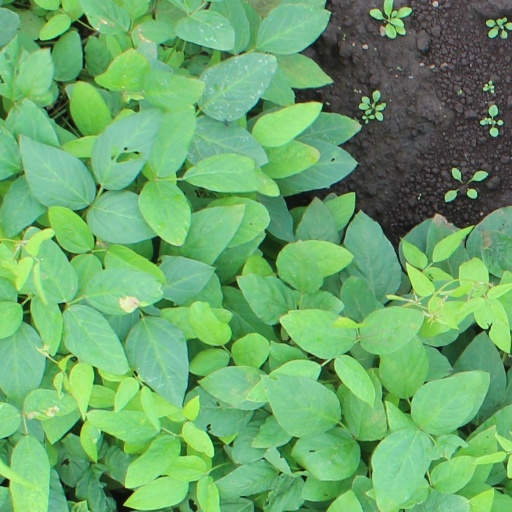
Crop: soybean